Salvatore Tavano

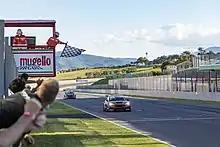
Tavano crossing the finish line in first position during a 2020 TCR Italy Touring Car Championship race at Mugello

In 2019, to the activity of coordinator and driver he adds that of Tester Development Manager SEAT Cupra ST Cup Italia, Team Manager for Scuderia del Girasole cars in the Italian TCR DSG Endurance Championship. He was chosen as a coach for the Youtester blog and CONI awarded him the Medal for athletic value CONI Italy. He wins the title of TCR Italy Italian Champion with one race in advance.